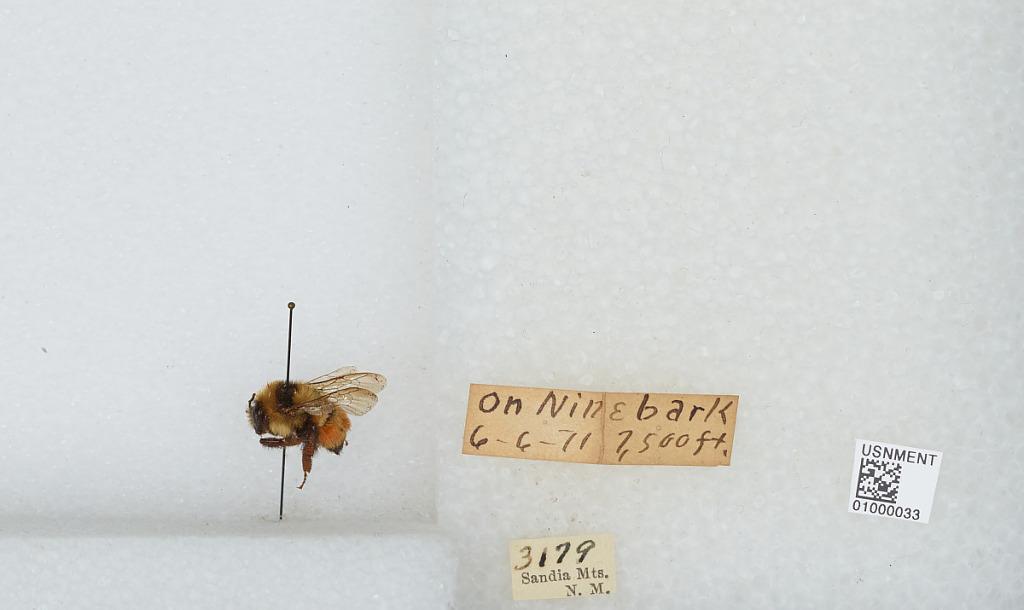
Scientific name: Bombus (Pyrobombus) huntii Greene
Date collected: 1871-6-6
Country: United States
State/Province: New Mexico
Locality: Sandia Mountains
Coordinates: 35.2097, -106.449